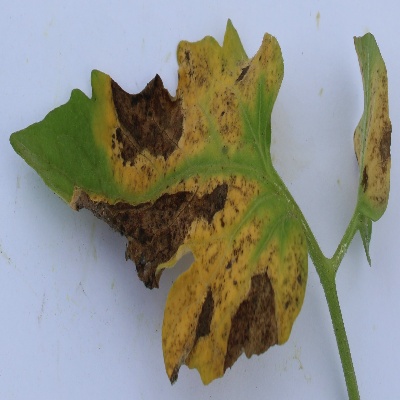
Crop: Tomato
Condition: verticulium wilt